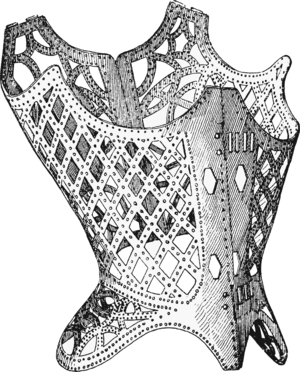
Fig. 12. — Corset de fer XVIe siècle
Dans le contexte du bondage, un accessoire de contrainte est un accessoire qui permet de réduire la mobilité du corps d'une personne ou de lui interdire de se déplacer.